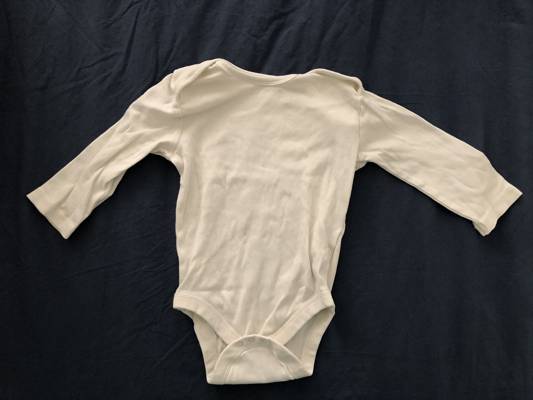
Waste category: clothes